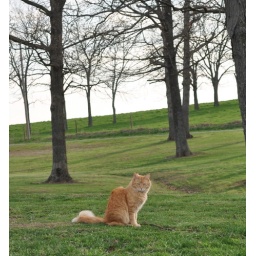
The idea of calm exists in a sitting cat ~ Jules Renard